Tapawera

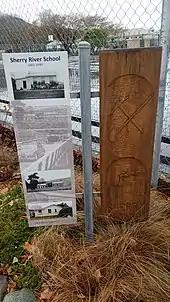
Example of history panel and carving at TAS.

Tapawera's facilities include a school, a Four Square supermarket, a hotel (bar and restaurant), a cafe, a campground, a petrol station, a fitness centre and a vehicle workshop.